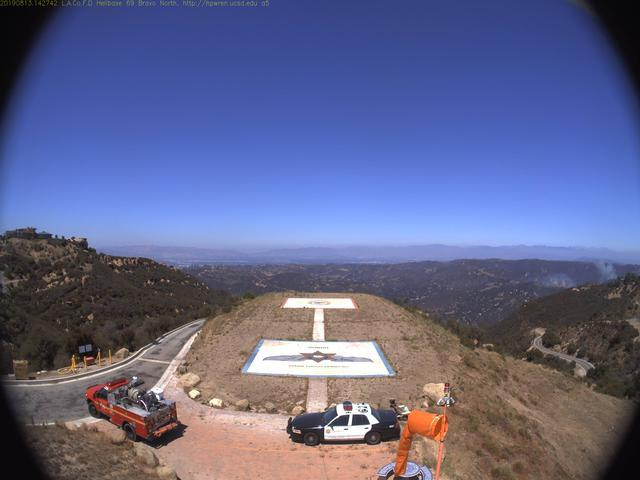
Fire: no
Smoke: yes